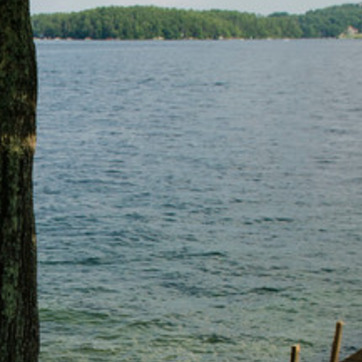
Material: water